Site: brandenburg
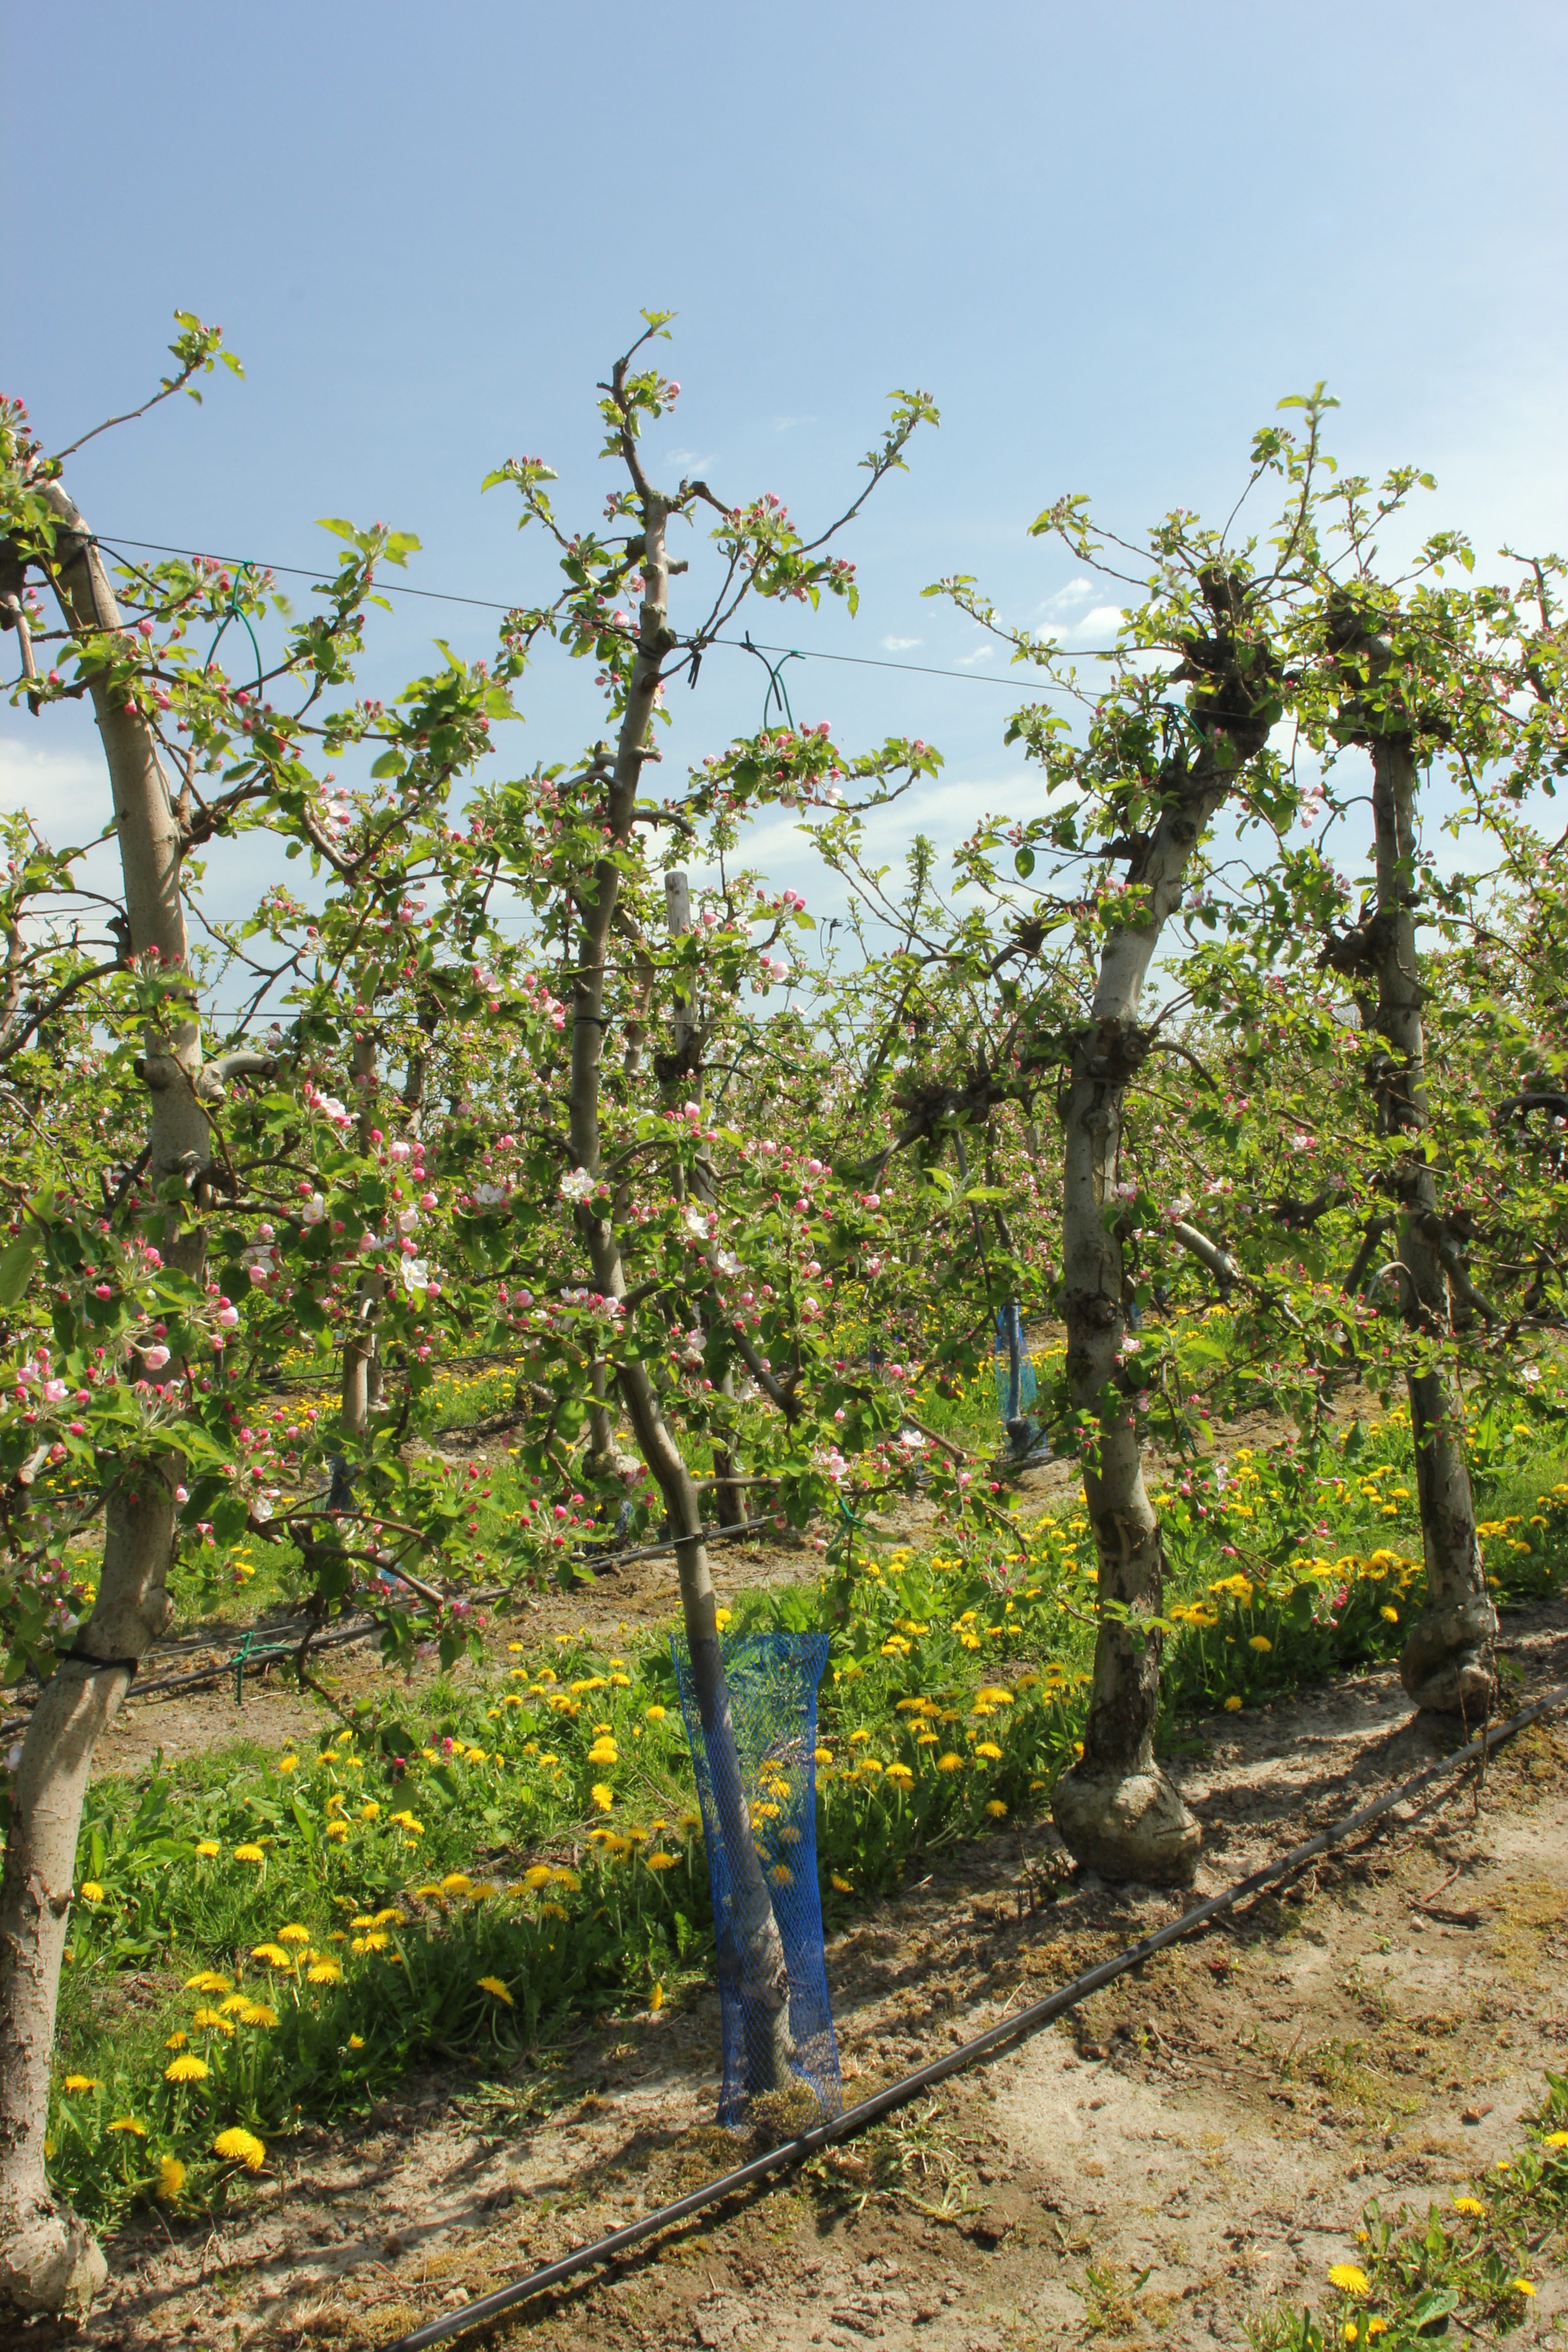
Growth stage (BBCH 57): Inflorescence emergence